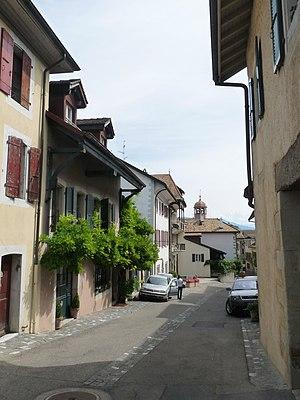
Une rue de Coppet (Vaud, Suisse)